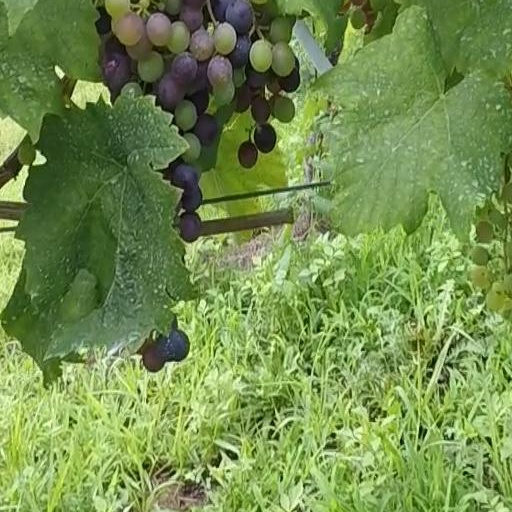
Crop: grape